Bernardo Ibáñez

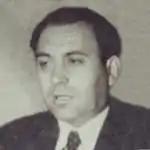

Bernardo Ibáñez Águila (July 12, 1902 in Antuco, Chile – August 19, 1983 in Santiago, Chile) was a Chilean schoolteacher and political figure. He was the Socialist candidate in Chile's 1946 presidential election.